Hora (dance)

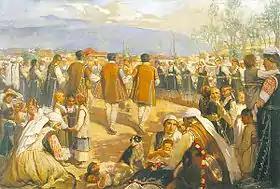
A Shop "horo" of Bulgaria

The traditional Bulgarian dance horo comes in many shapes. It is not necessary to be in a circle; a curving line of people is also acceptable. The steps used in a horo dance are extremely diverse. The horo may vary between three and seven or eight steps forward and one to five or six steps back, depending on the specific type.